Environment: real
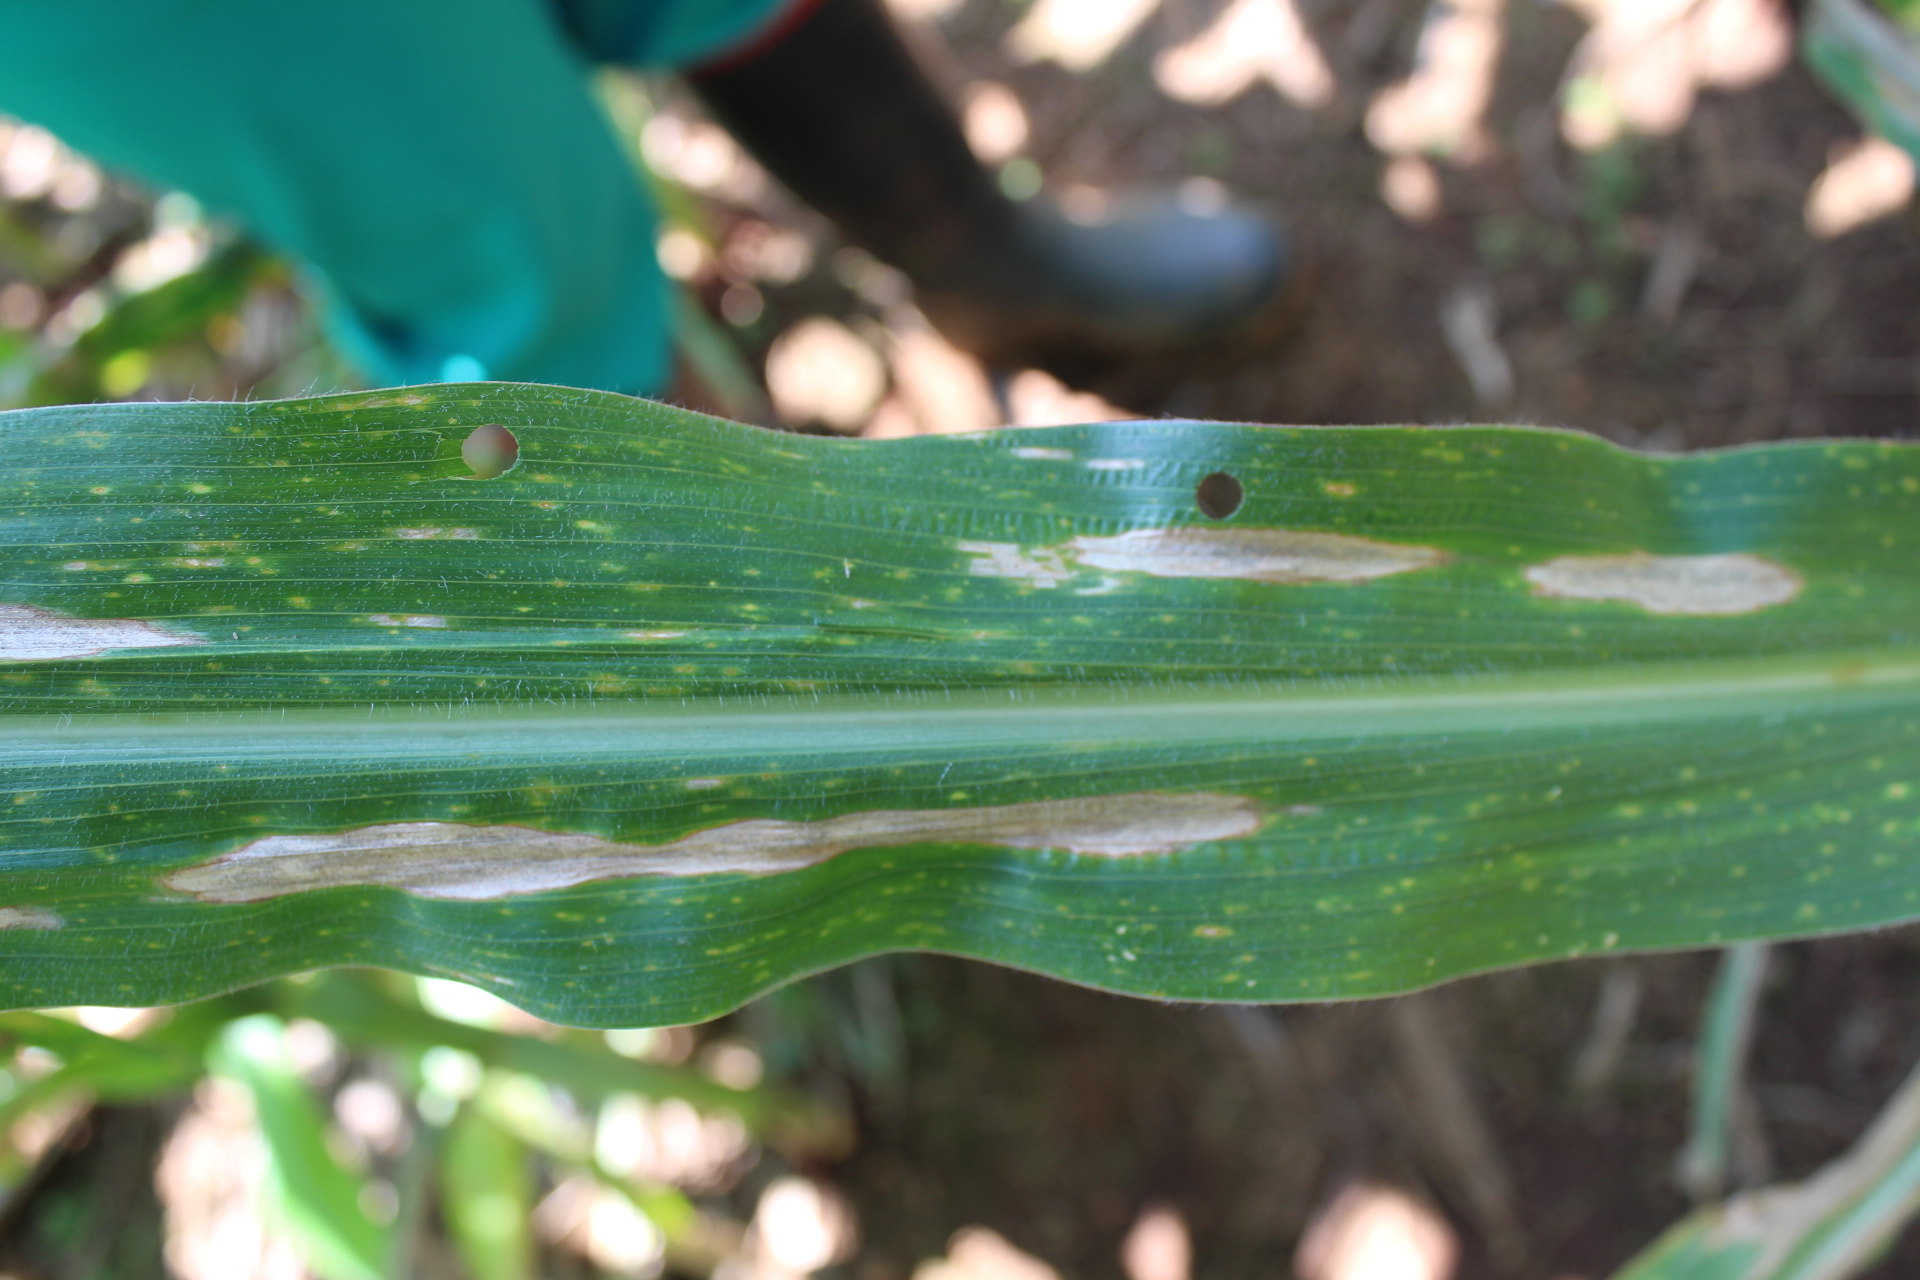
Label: northern_corn_leaf_blight